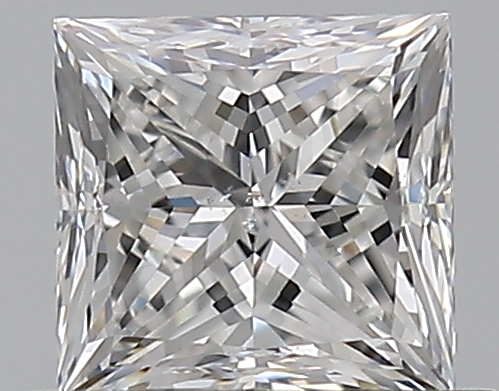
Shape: princess
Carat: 0.75
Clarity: SI1
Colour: E
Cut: VG
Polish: EX
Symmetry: VG
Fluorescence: N
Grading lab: GIA
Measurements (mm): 4.91 x 4.78 x 3.62